Golaghat Engineering College

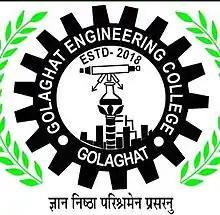

Golaghat Engineering College was established in 2018 by Assam Government at Golaghat district, Assam. On 31 March 2012, Chief Minister Tarun Gogoi laid the foundation stone of the Golaghat Engineering College in Golaghat district, which was proposed by the Assam Government officially. It was officially inaugurated by chief minister, Sarbananda Sonowal on 5 February 2019.